Tunica-Biloxi

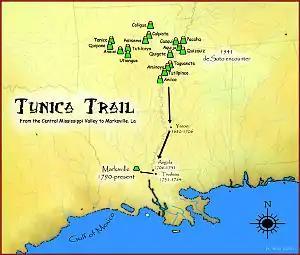
Tunica Trail from the Central Mississippi valley to Marksville, LA

In 1764 the Tunica moved south of the Trudeau Landing site to just outside the French settlement at Pointe Coupée, Louisiana. Other tribes had also settled in the area, including the Offagoula, Pascagoula and Biloxi. The latter came to have a close relationship with the Tunica people. During this time, numerous Anglo-American settlers migrated into the region, as the British had taken over former French territories east of the Mississippi River. The Tunica had become acculturated to European ways, although they still tattooed themselves and practiced some of their native religious customs. With the British in charge of the Western Florida colony at this time, and the Spanish in control of Louisiana, politics were volatile in the area. In 1779 Governor Galvez led a force, which included Tunica and other tribal warriors, to take the British-held town of Baton Rouge. This was the last military campaign for which the Tunica were recorded.